Théâtre de la Mode

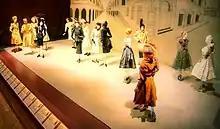
"Théâtre de la Mode" exhibit of doll-like mannequins wearing 1946 French couture clothing and accessories.

Théâtre de la Mode (Theatre of Fashion) was a 1945–1946 touring exhibit of fashion mannequins created at approximately 1/3 the size of human scale, and crafted by top Paris fashion designers. It was created to raise funds for war survivors and to help revive the French fashion industry in the aftermath of World War II. While raising funds, Théâtre de la Mode was also meant to showcase the work of Parisian couturiers. The original "Théâtre de la Mode" exhibit toured Europe and then the United States, and is now part of the permanent collections of the Maryhill Museum of Art in Washington state in the United States. In addition to its fundraising and industry revival goals, the Théâtre de la Mode exhibit played a significant role in promoting French fashion internationally. The miniature mannequins and exquisite designs showcased the creativity and craftsmanship of Parisian couturiers, attracting attention and admiration from fashion enthusiasts worldwide. The exhibit's subsequent journey to the United States helped solidify the global influence of French fashion and contributed to the post-war cultural exchange between Europe and America.